Bell Ford Bridge

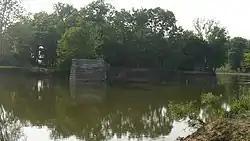
Piers at the site of the former bridge

The Bell Ford Post Patented Diagonal "Combination Bridge", often simply called the Bell Ford Bridge or Bell Ford Covered Bridge, is a dilapidated covered bridge located in Jackson County, Indiana, northwest of Seymour, Indiana. The bridge originally passed over the East Fork of the White River on a former alignment of State Road 258, and was placed on the National Register of Historic Places on March 25, 2005.